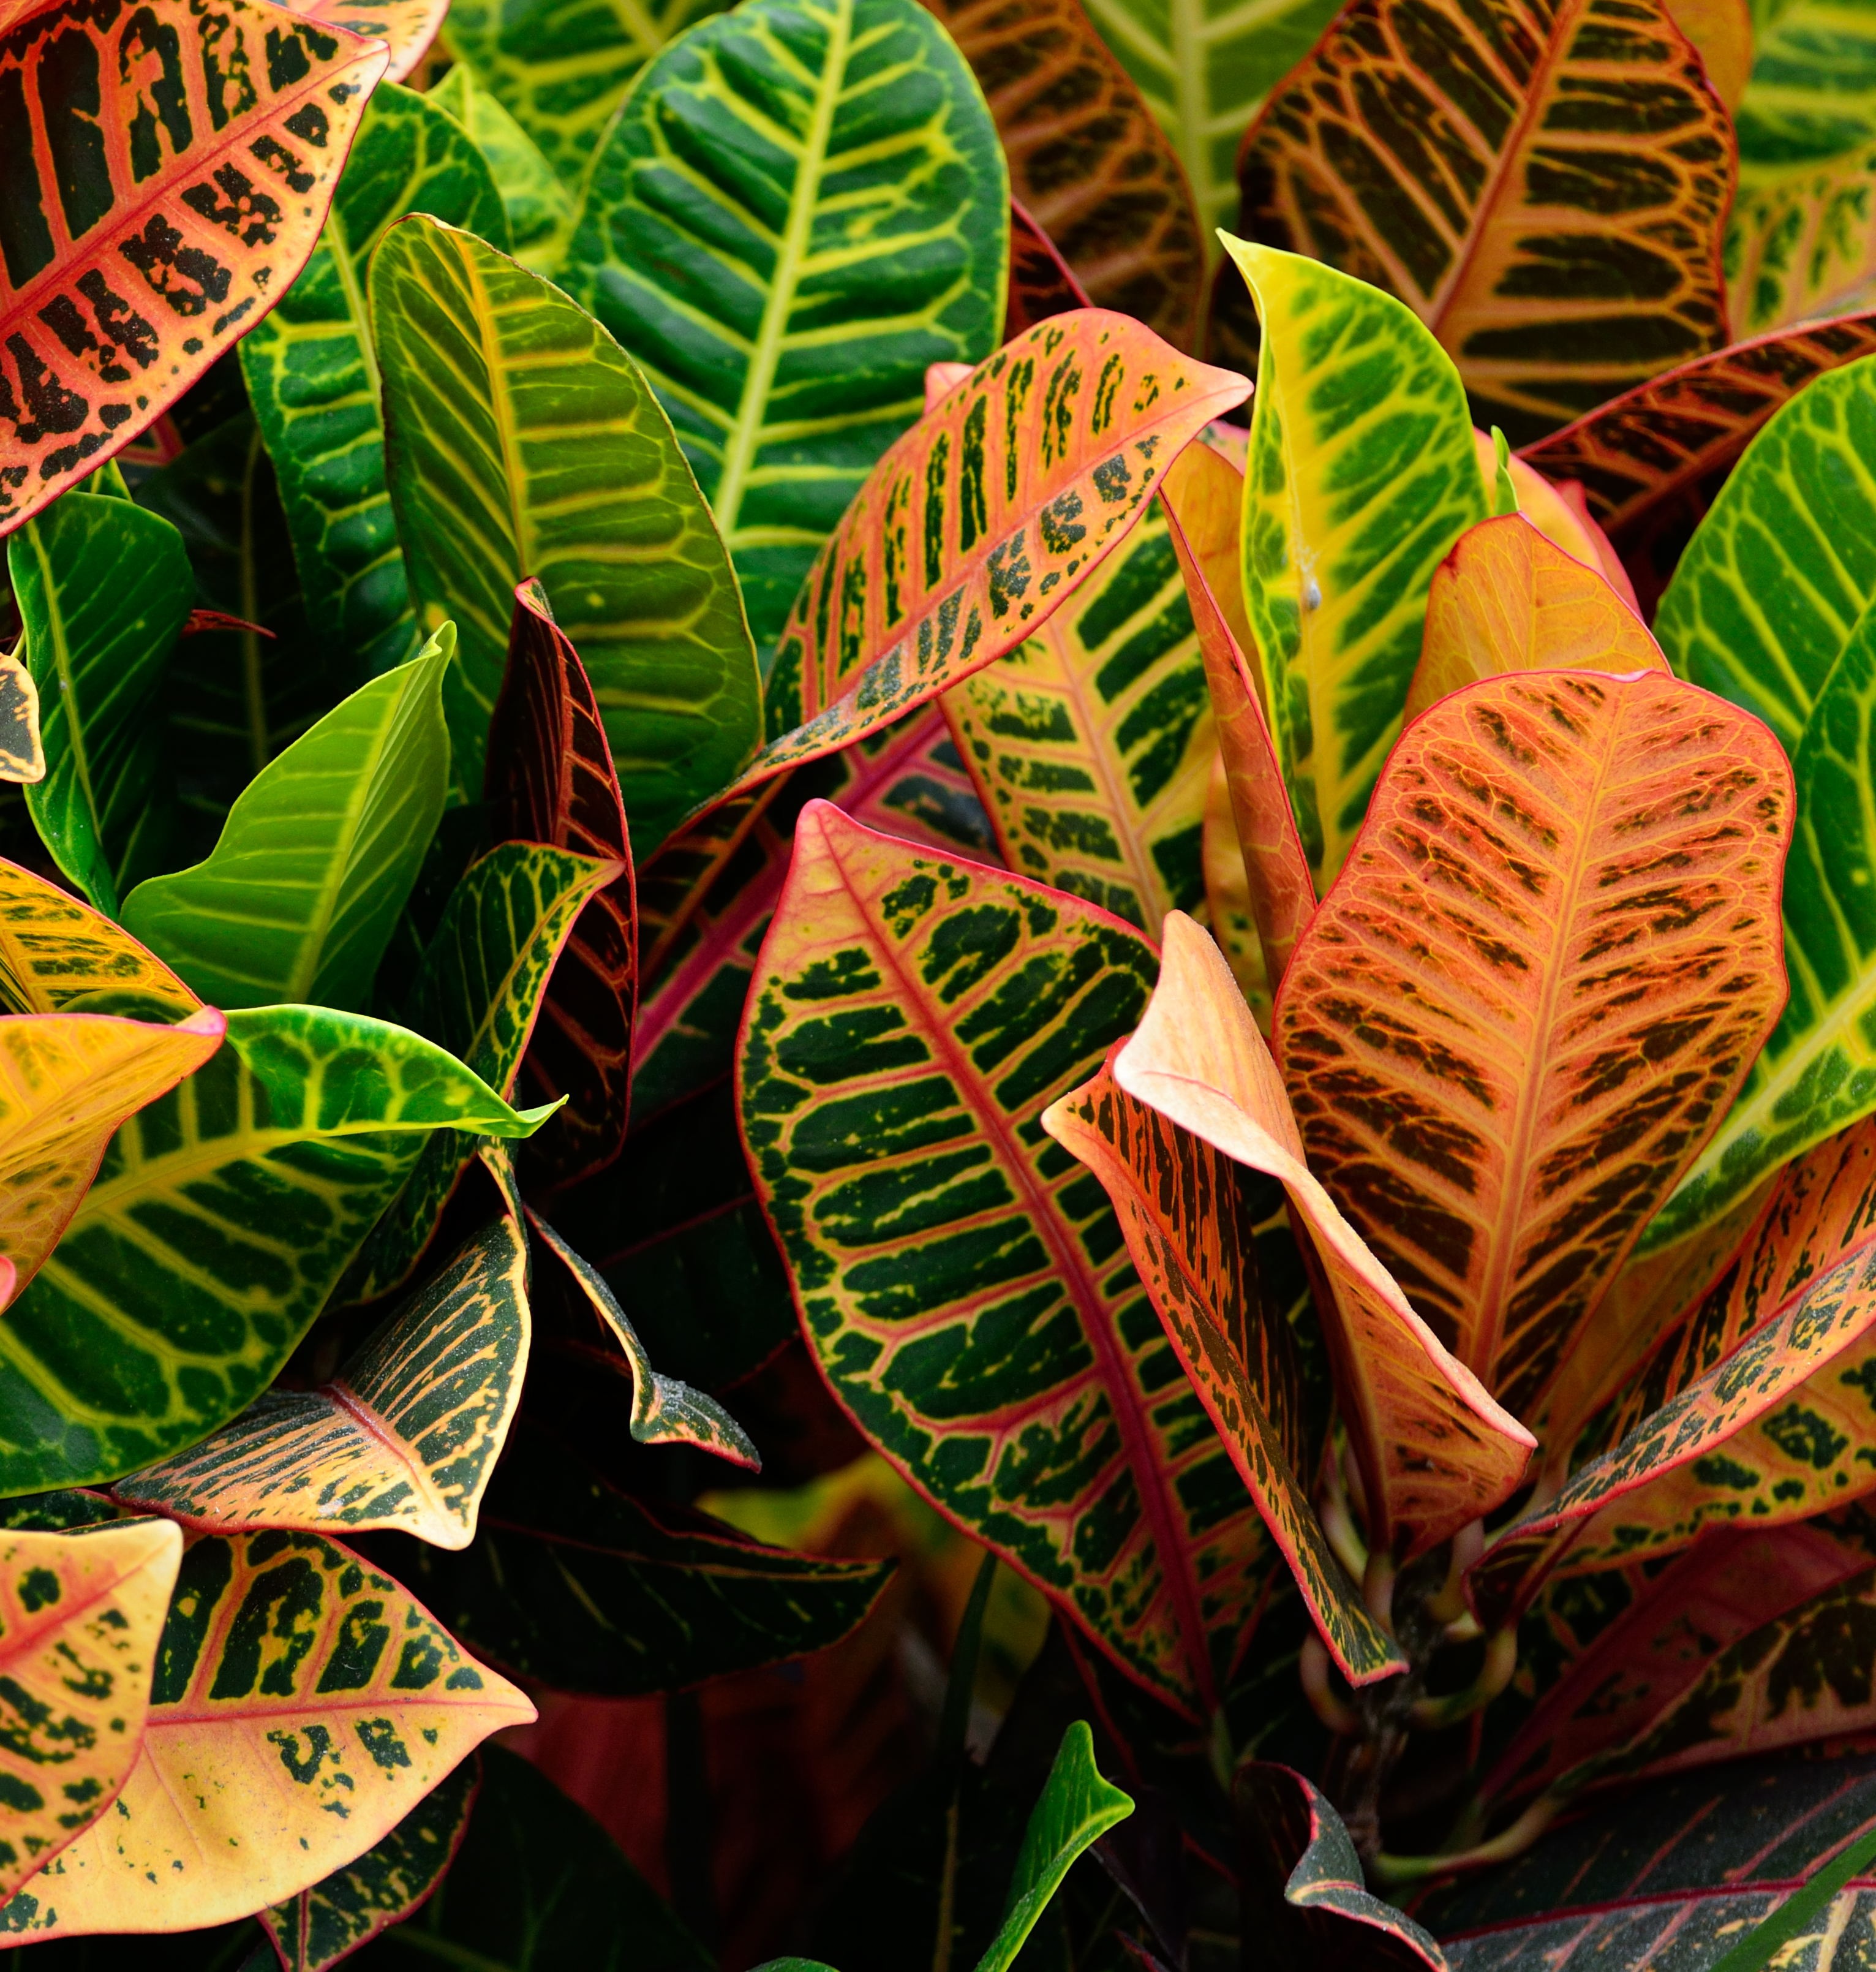
nature, plant, leaf, flower, bush, foliage, decoration, orange, green, jungle, tropical, lush, color, natural, autumn, botany, colorful, yellow, garden, decor, flora, botanical, houseplant, outdoors, background, gardening, decorative, growing, vibrant, croton, land plant, croton plant